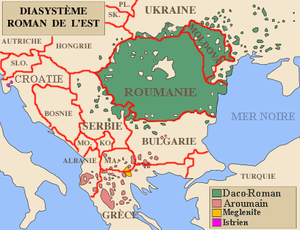
Carte du Diasystème roman de l'est (avec la mention: Grèce)
Le roumain est une langue appartenant au groupe des langues romanes orientales de la branche romane de la famille des langues indo-européennes. Il est couramment parlé par environ 28 millions de locuteurs et 4 millions en tant que langue seconde, principalement en Roumanie et en Moldavie.
L’istro-roumain est une langue romane parlé par les Istro-Roumains, population de quelques centaines de locuteurs en 2001 dans huit villages de la péninsule d’Istrie, en Croatie. C’est une langue romane orientale, parfois appelée istrien, à ne pas confondre avec l’istriote, une langue italo-romane. Selon certains linguistes, c’est une langue à part entière à égalité avec le roumain, l’aroumain et le mégléno-roumain. D’autres linguistes considèrent l’ensemble des langues romanes orientales comme n’en formant qu’une seule qu’ils appellent « roumain », dont les quatre variantes seraient des dialectes qu’ils appellent daco-roumain, istro-roumain, aroumain et mégléno-roumain. Radu Flora est d’un avis différent, affirmant qu’aroumain et mégléno-roumain sont les deux groupes de dialectes d’une même langue romane orientale du Sud, tandis qu’istro-roumain et daco-roumain sont les deux groupes de dialectes d’une même langue romane orientale du Nord.
Valaques est un terme polysémique qui peut désigner en français :
Proto-roumain est le nom donné par les linguistes roumains à la langue des Thraces romanisés, ancêtres linguistiques des Aroumains et des Roumains d'aujourd'hui. D'autres linguistes préfèrent « roman oriental », « Thraco-roman » ou « proto-roman oriental », plus neutres.
Le diasystème roman de l'Est est la branche orientale des langues romanes qui comprend pour l'essentiel les quatre langues romanes orientales : au Nord le daco-roumain, à l'Ouest l'istro-roumain, au Sud l'aroumain et le mégléno-roumain. Les linguistes y incluent aussi le lexique latin présent en albanais et en grec. Conformément à l'alternative « canard-lapin », certains linguistes roumains appellent « roumain » l'ensemble du diasystème roman de l'Est et considèrent le daco-roumain, l'istro-roumain, l'aroumain et le mégléno-roumain comme des dialectes d'une langue unique, mais d'autres les considèrent comme des langues autonomes. Radu Flora est d'un avis différent, affirmant qu’aroumain et mégléno-roumain sont les deux groupes de dialectes d'une même langue romane orientale du Sud, tandis qu'istro-roumain et daco-roumain sont les deux groupes de dialectes d'une même langue romane orientale du Nord.
Le terme Roumains a plusieurs acceptions. Il peut désigner les citoyens de la Roumanie et eux seuls, quelles que soient leurs langues ou leur cultures. Le terme peut aussi désigner les Roumains au sens d'ethnie, qu'ils vivent en Roumanie, en Moldavie, dans d'autres pays ou qu'ils fassent partie de la diaspora. Les Roumains au sens d'ethnie, ainsi que les différentes minorités nationales, sont donc considérés comme des Roumains selon la définition considérée.
On nomme langues romanes les langues issues du latin vulgaire, c'est-à-dire la forme de latin vernaculaire utilisée pour la communication de tous les jours.
Les Istro-Roumains sont un des deux groupes roumanophones qui ont migré vers l’ouest au Moyen Âge depuis l’aire de répartition des Roumains, l’autre étant celle des Valaques de Moravie. Les Istro-roumains se sont établis dans la péninsule d’Istrie, à l’époque partagée entre les domaines vénitien et habsbourgeois, autour du massif montagneux de la Cicceria ou Terra dei Cicci, où ils sont entrés dans un processus graduel d’assimilation aux populations majoritaires, de sorte qu’aujourd’hui ils ne subsistent qu’en Croatie, dans le village de Žejane au nord-est du massif d'Učka, et dans sept autres villages et hameaux au sud de ce massif : le nombre des locuteurs de l’istro-roumain était estimé à moins d’un millier en 2010. D’autres Istro-roumains sont répandus dans des villes de Croatie ou vivent en émigration en Europe de l'Ouest, aux États-Unis, au Canada et en Australie.